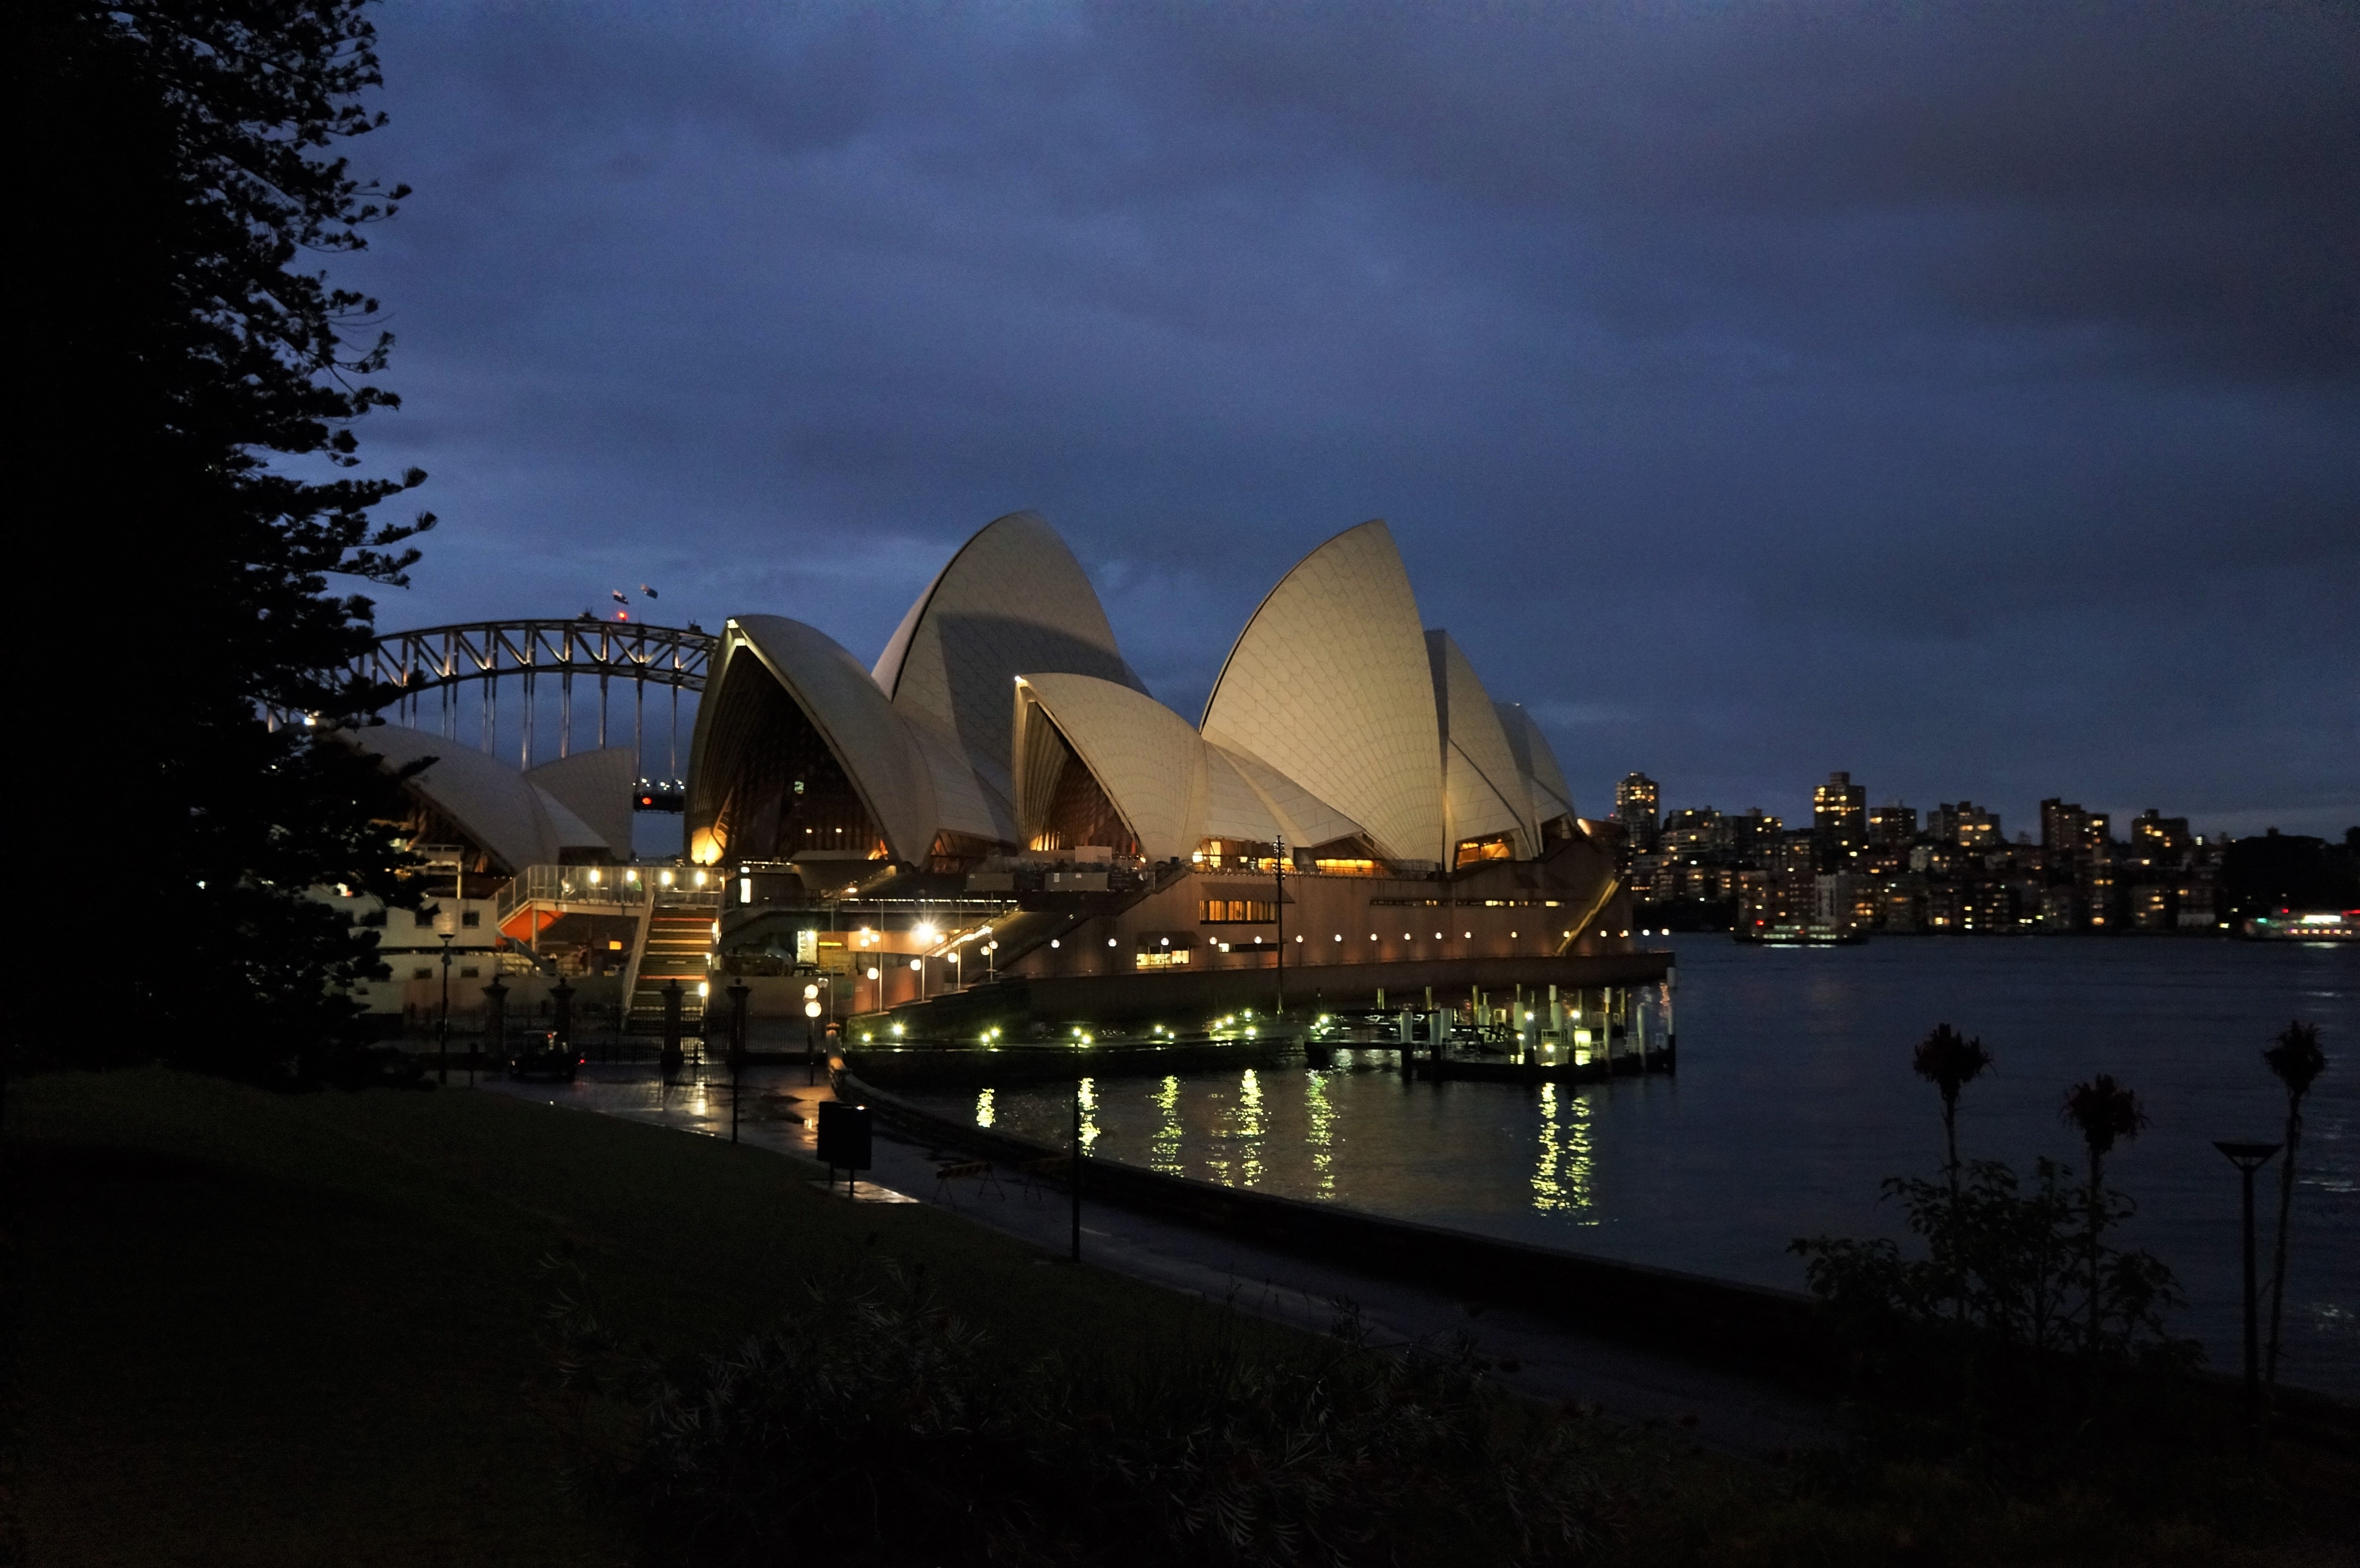
light, architecture, sunset, skyline, night, morning, city, cityscape, dusk, evening, reflection, sydney, opera, landmark, harbor, darkness, sydney opera house, australia, atmosphere of earth